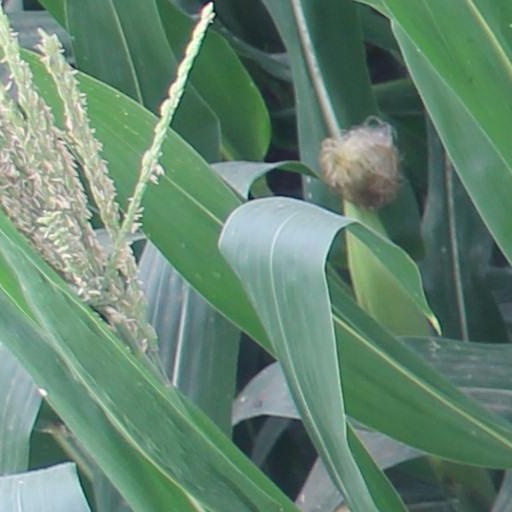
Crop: maize; corn